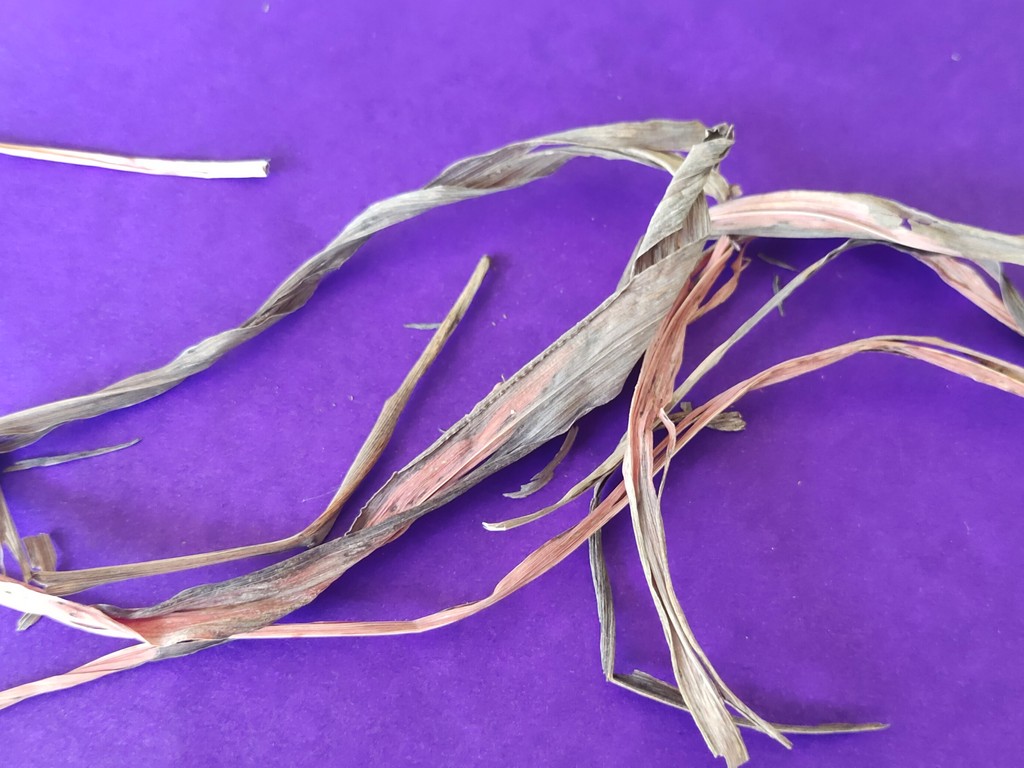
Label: Dried